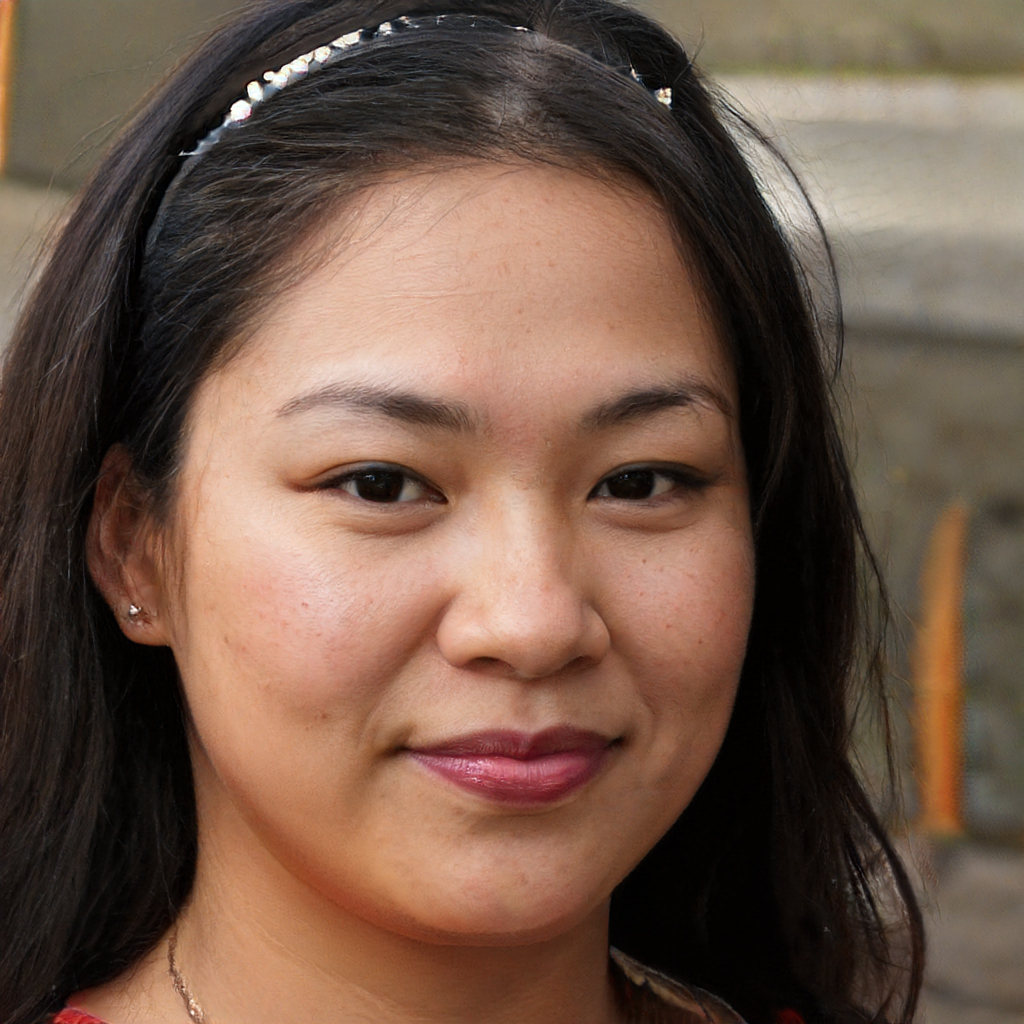
Portrait style: Real Portrait